Anacostia Tributary Trail System

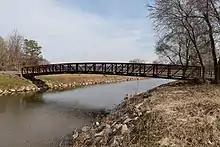
Anacostia Trail NW Branch crossing

The Anacostia River Trail consists of of trail located in northwest Prince George's County along the head of the Anacostia. The trail starts in Hyattsville, southeast of the intersection of Charles Armentrout Drive and Baltimore Avenue along the Northeast Branch. From there it follows the Northeast Branch to the head of the Anacostia River and follows that south where it splits in two at the trail bridge over the Anacostia to Bladensburg Waterfront Park. The west side trail ends at Colmar Manor Community Park and the east side trail ends at the District boundary just north of the New York Avenue Bridge where it continues as DC's Anacostia River Trail.